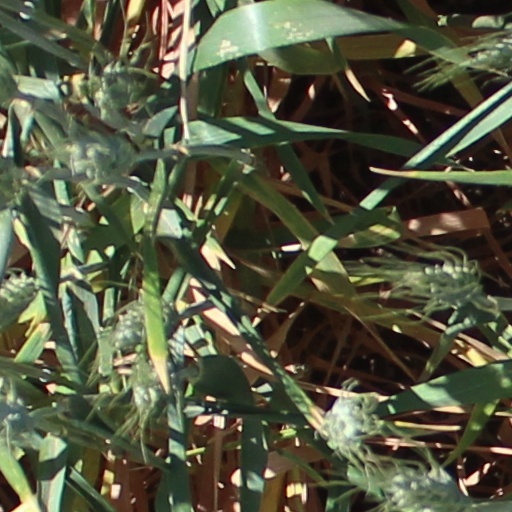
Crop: wheat